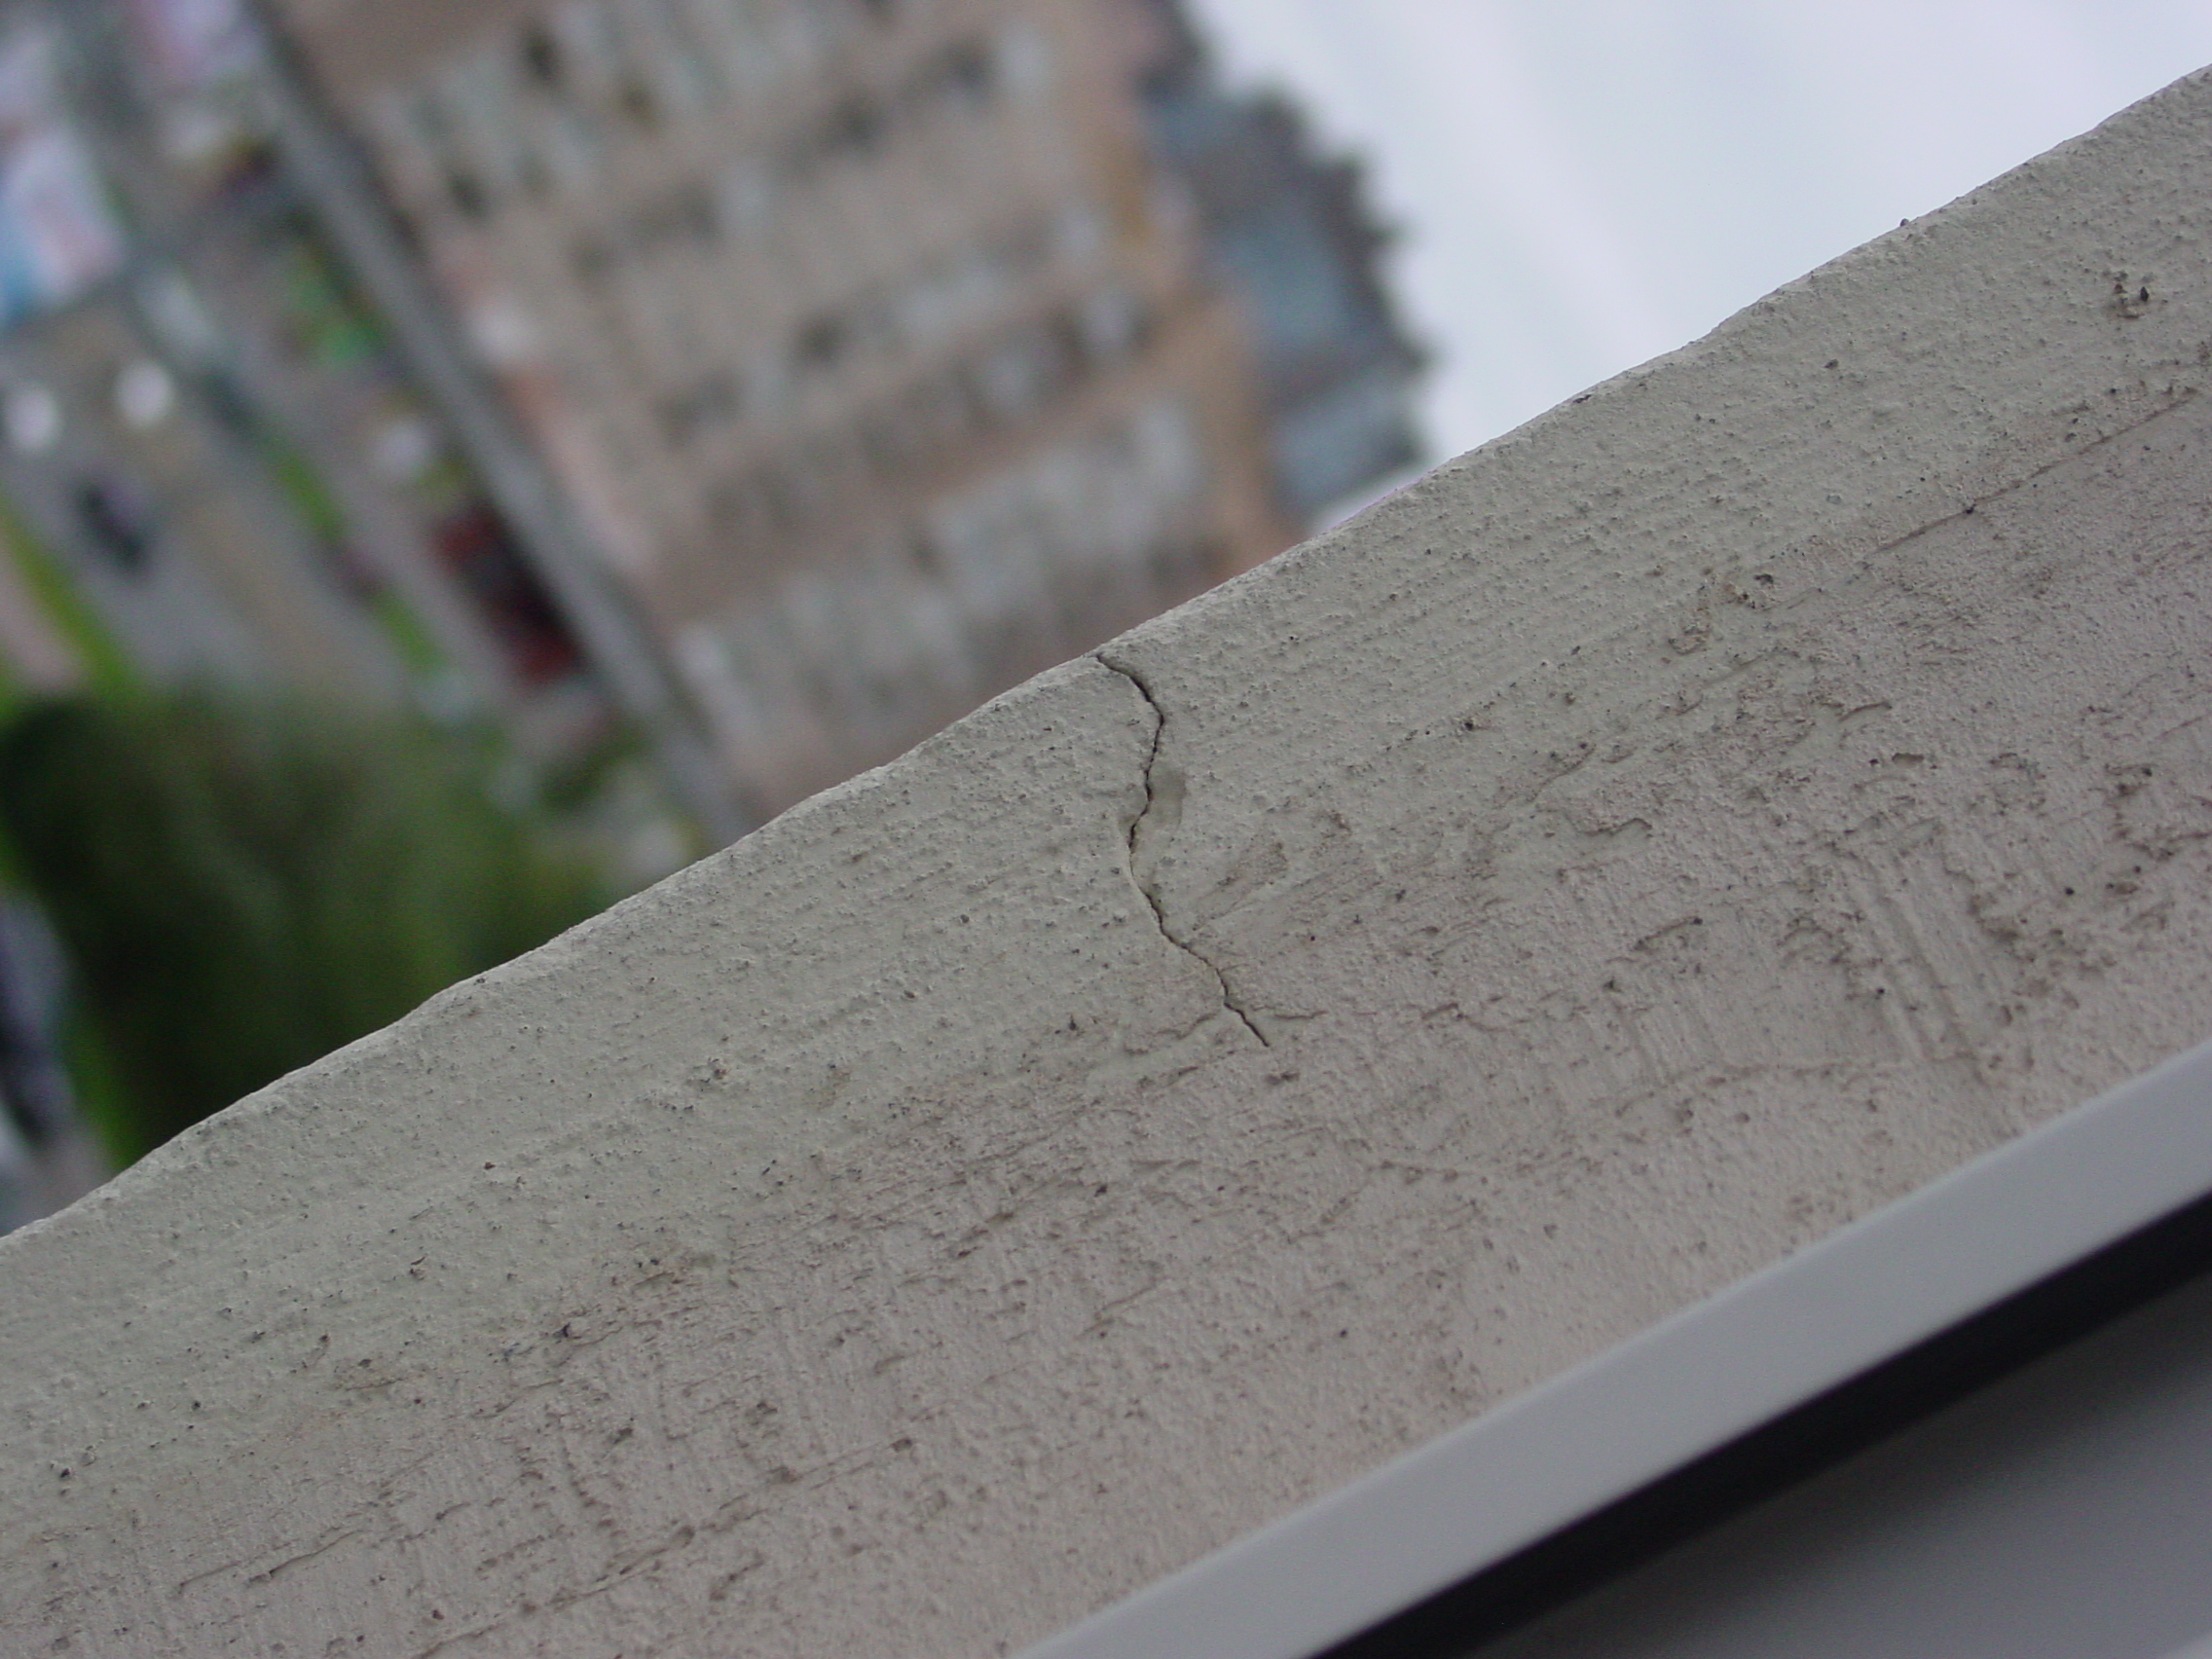
images, sky, building, composite material, slope, wood, font, concrete, facade, building material, urban design, rectangle, city, cloud, window, pattern, cement, art